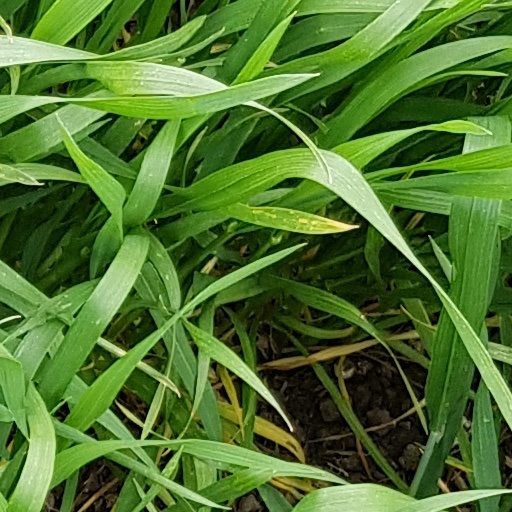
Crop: wheat